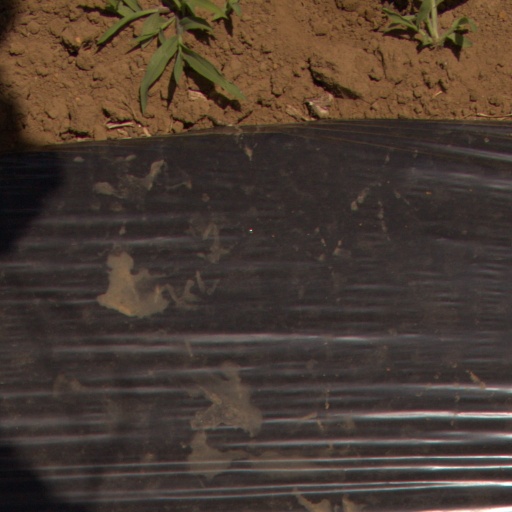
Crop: Jerusalem artichoke